Platinum Jubilee of Elizabeth II

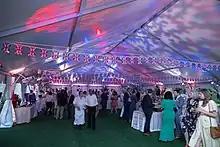
A commemorative event for the platinum jubilee at the British Embassy in Washington.

From 2 to 13 June, the Department of the Prime Minister and Cabinet Library hosted a display in the public foyer in the Andrew Fisher Building, featuring artifacts and contemporary items relating to the platinum jubilee. The Bible Museum celebrated the jubilee from 2 to 17 June with a big display of commemorative royal Bibles, which included a special Bible published for the platinum jubilee. From 2 June to 31 December, the National Capital Exhibition presented "The Queen and Me", celebrating the Queen's 14 visits to Canberra during her 70-year reign. It featured family photographs, and mementos of the day, and personal stories of what their interactions with the Queen have meant to the people of Canberra.